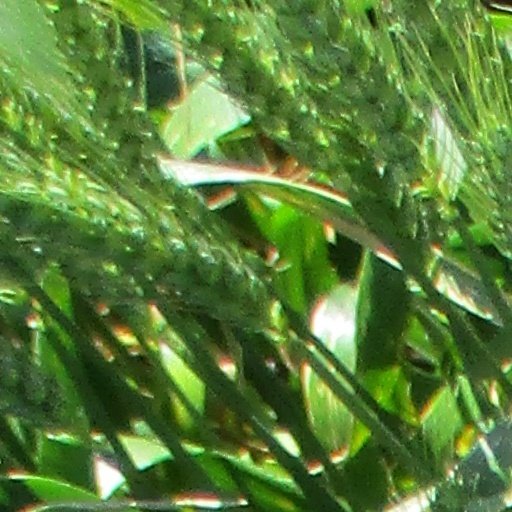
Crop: wheat